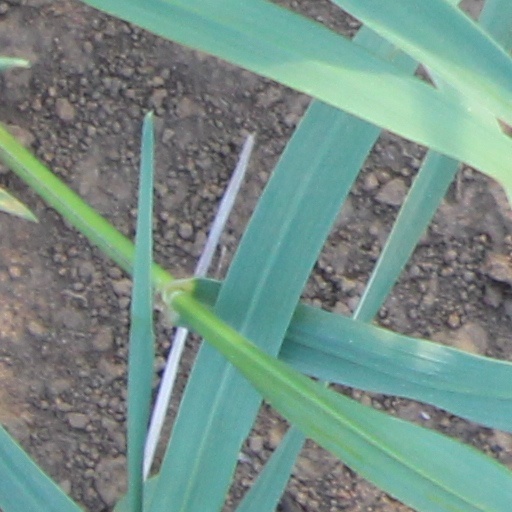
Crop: wheat